Marville (comics)

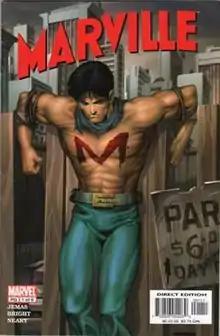
Cover of Marville #1Art by Mark D. Bright

Marville is a 2002 comic book limited series published by American company Marvel Comics. The series was written by Bill Jemas, and the stories involve satirical comments on comic book industry conventions and trends.